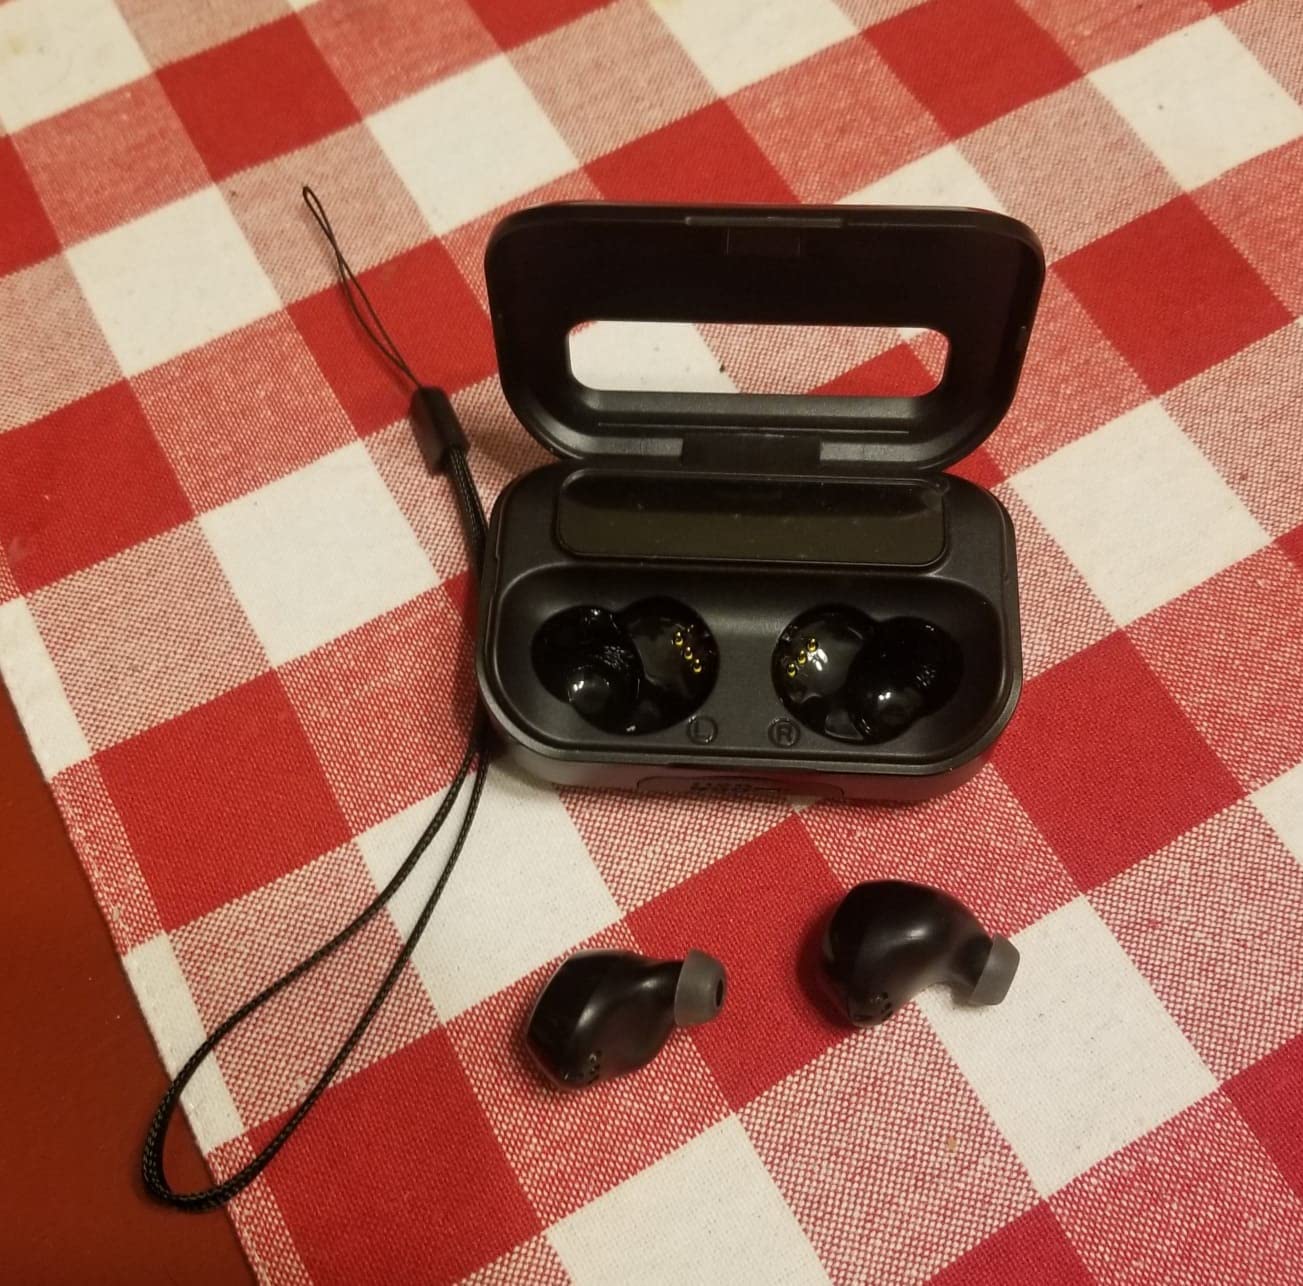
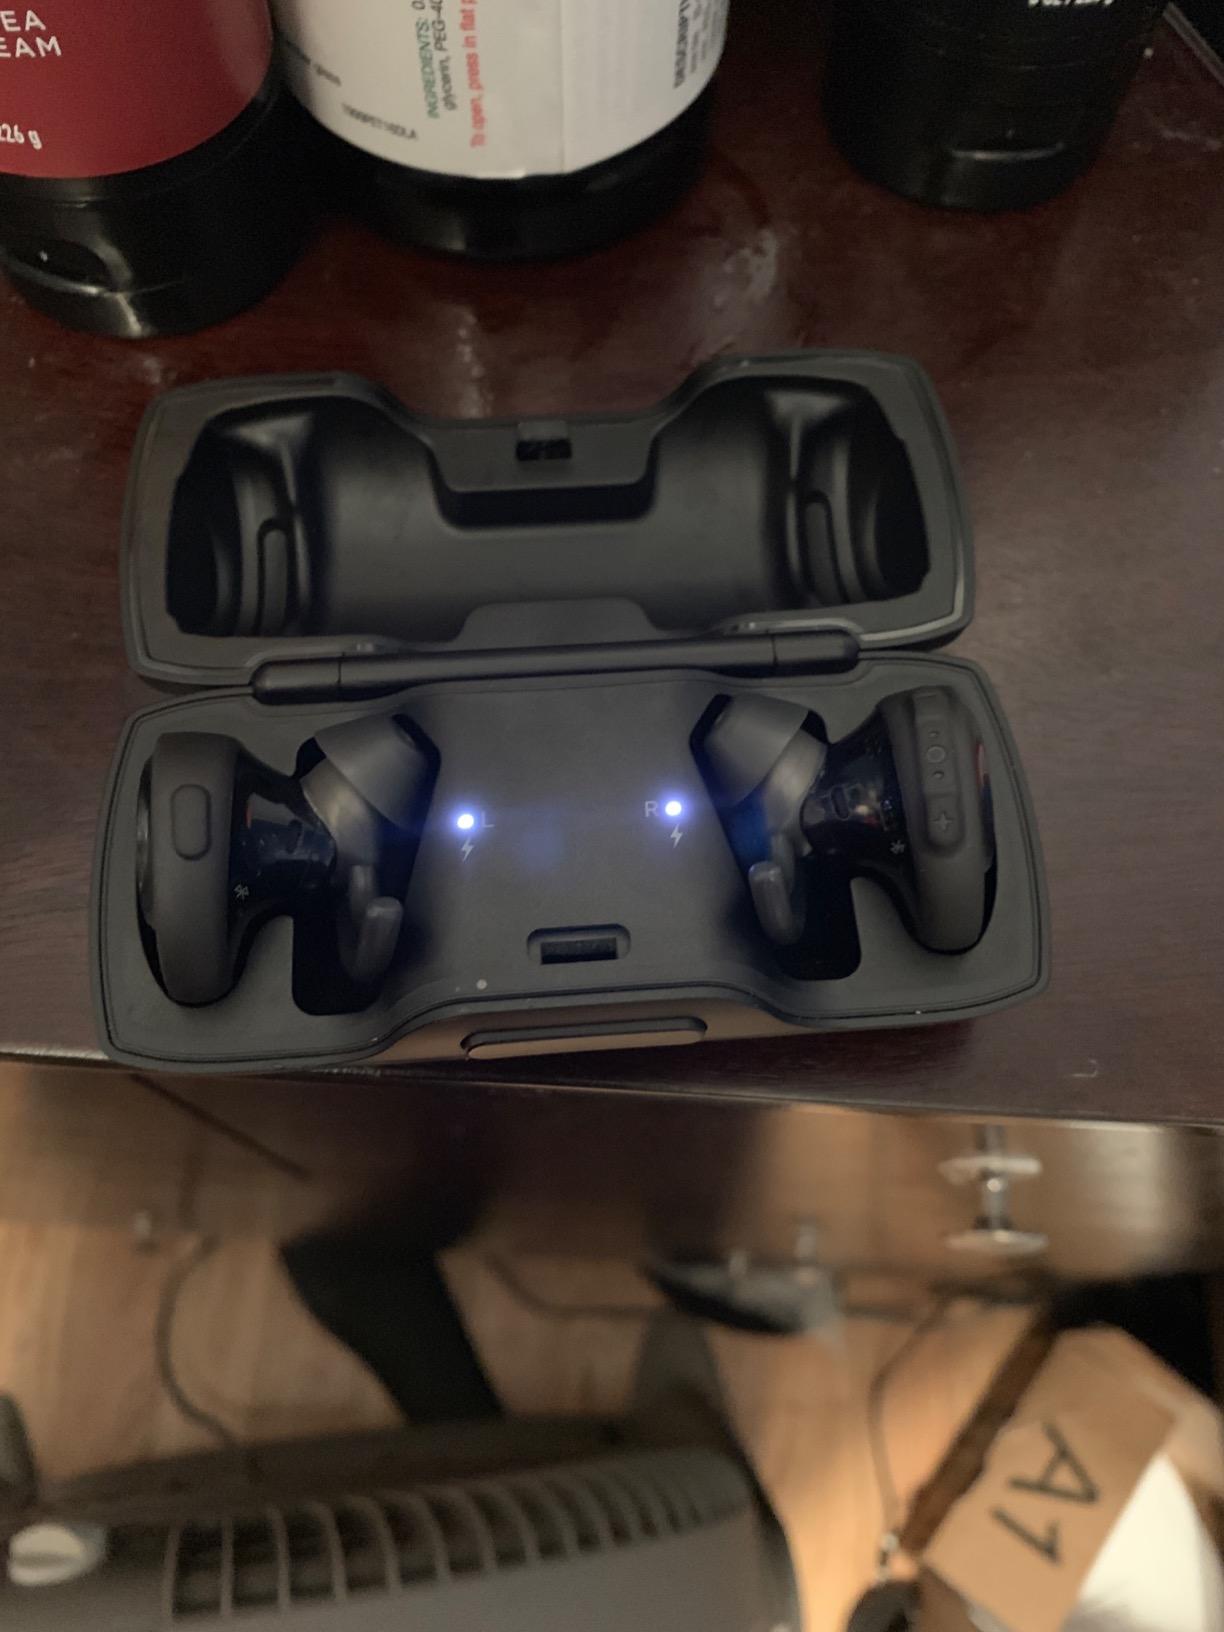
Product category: earbuds
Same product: no